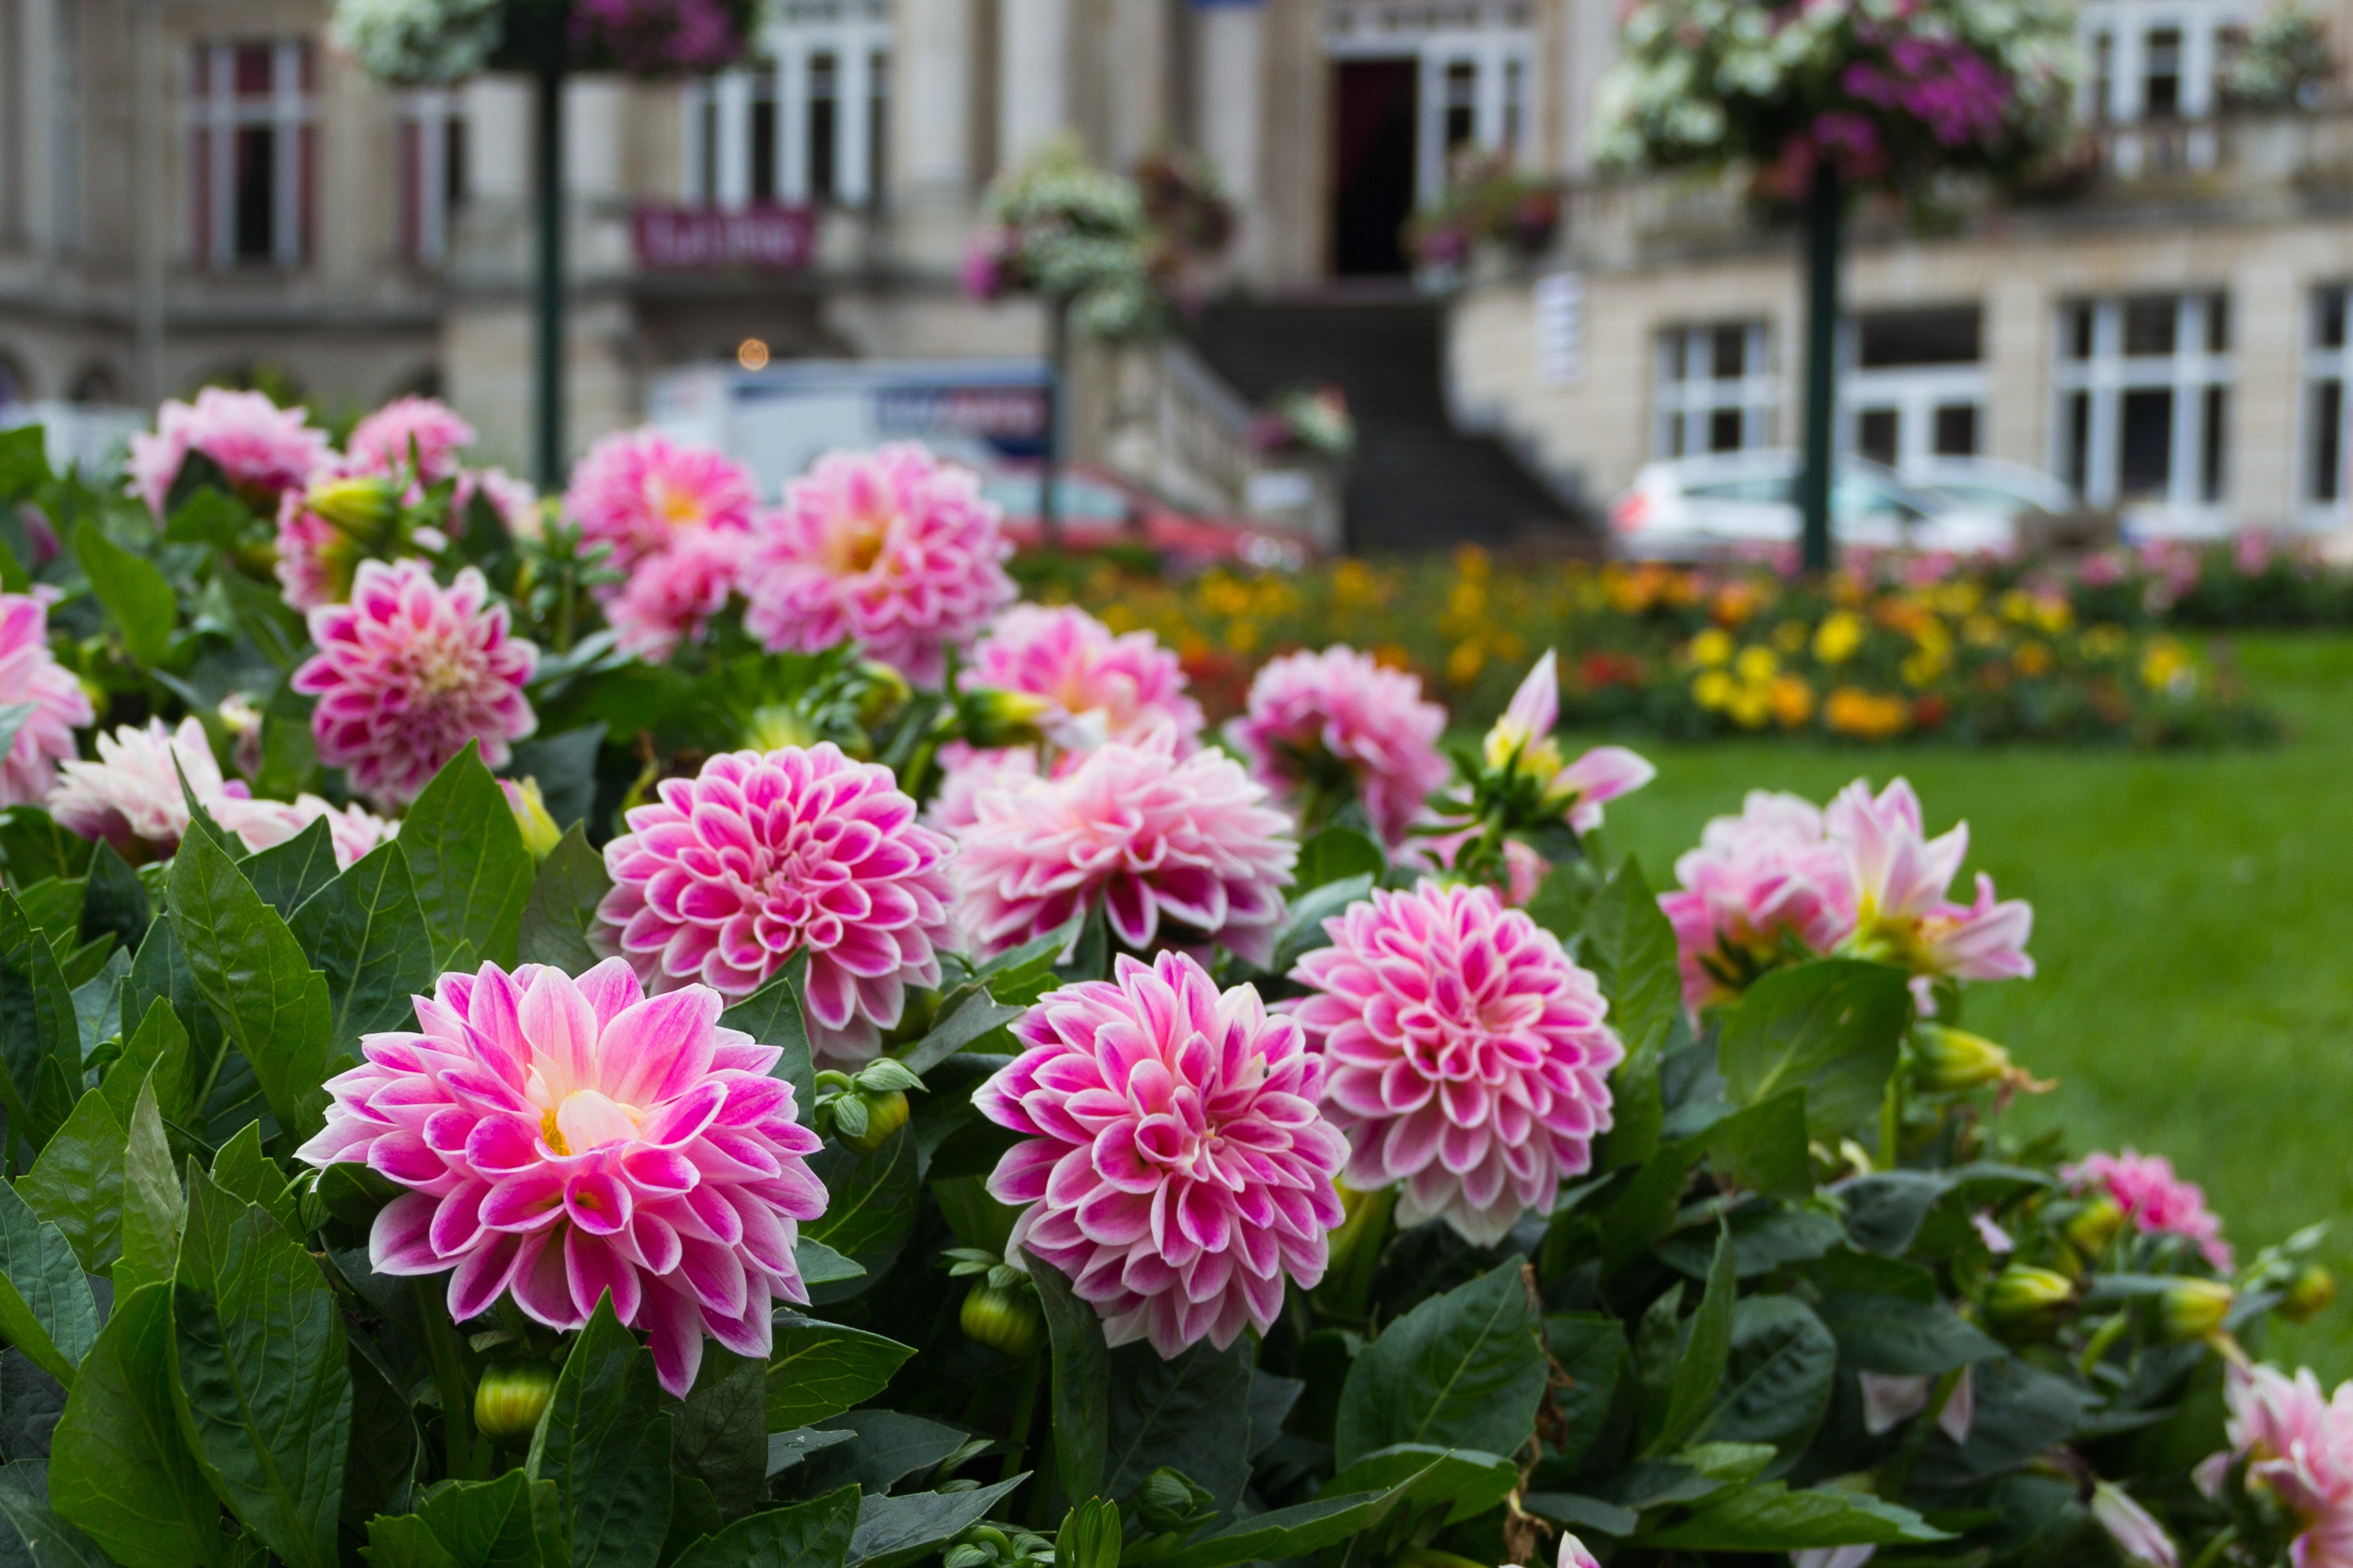
nature, blossom, plant, flower, petal, bloom, summer, green, color, park, botany, colorful, garden, pink, flora, plants, flowers, sheet, dahlia, leaves, gardening, shrub, violet, flourish, botanica, nice, lilac, floristry, flowering, merry, peony, perk, coloured, flowering plant, daisy family, dalia, bloom time, annual plant, land plant, chrysanths, blossom time, dahlia field, hovenieren